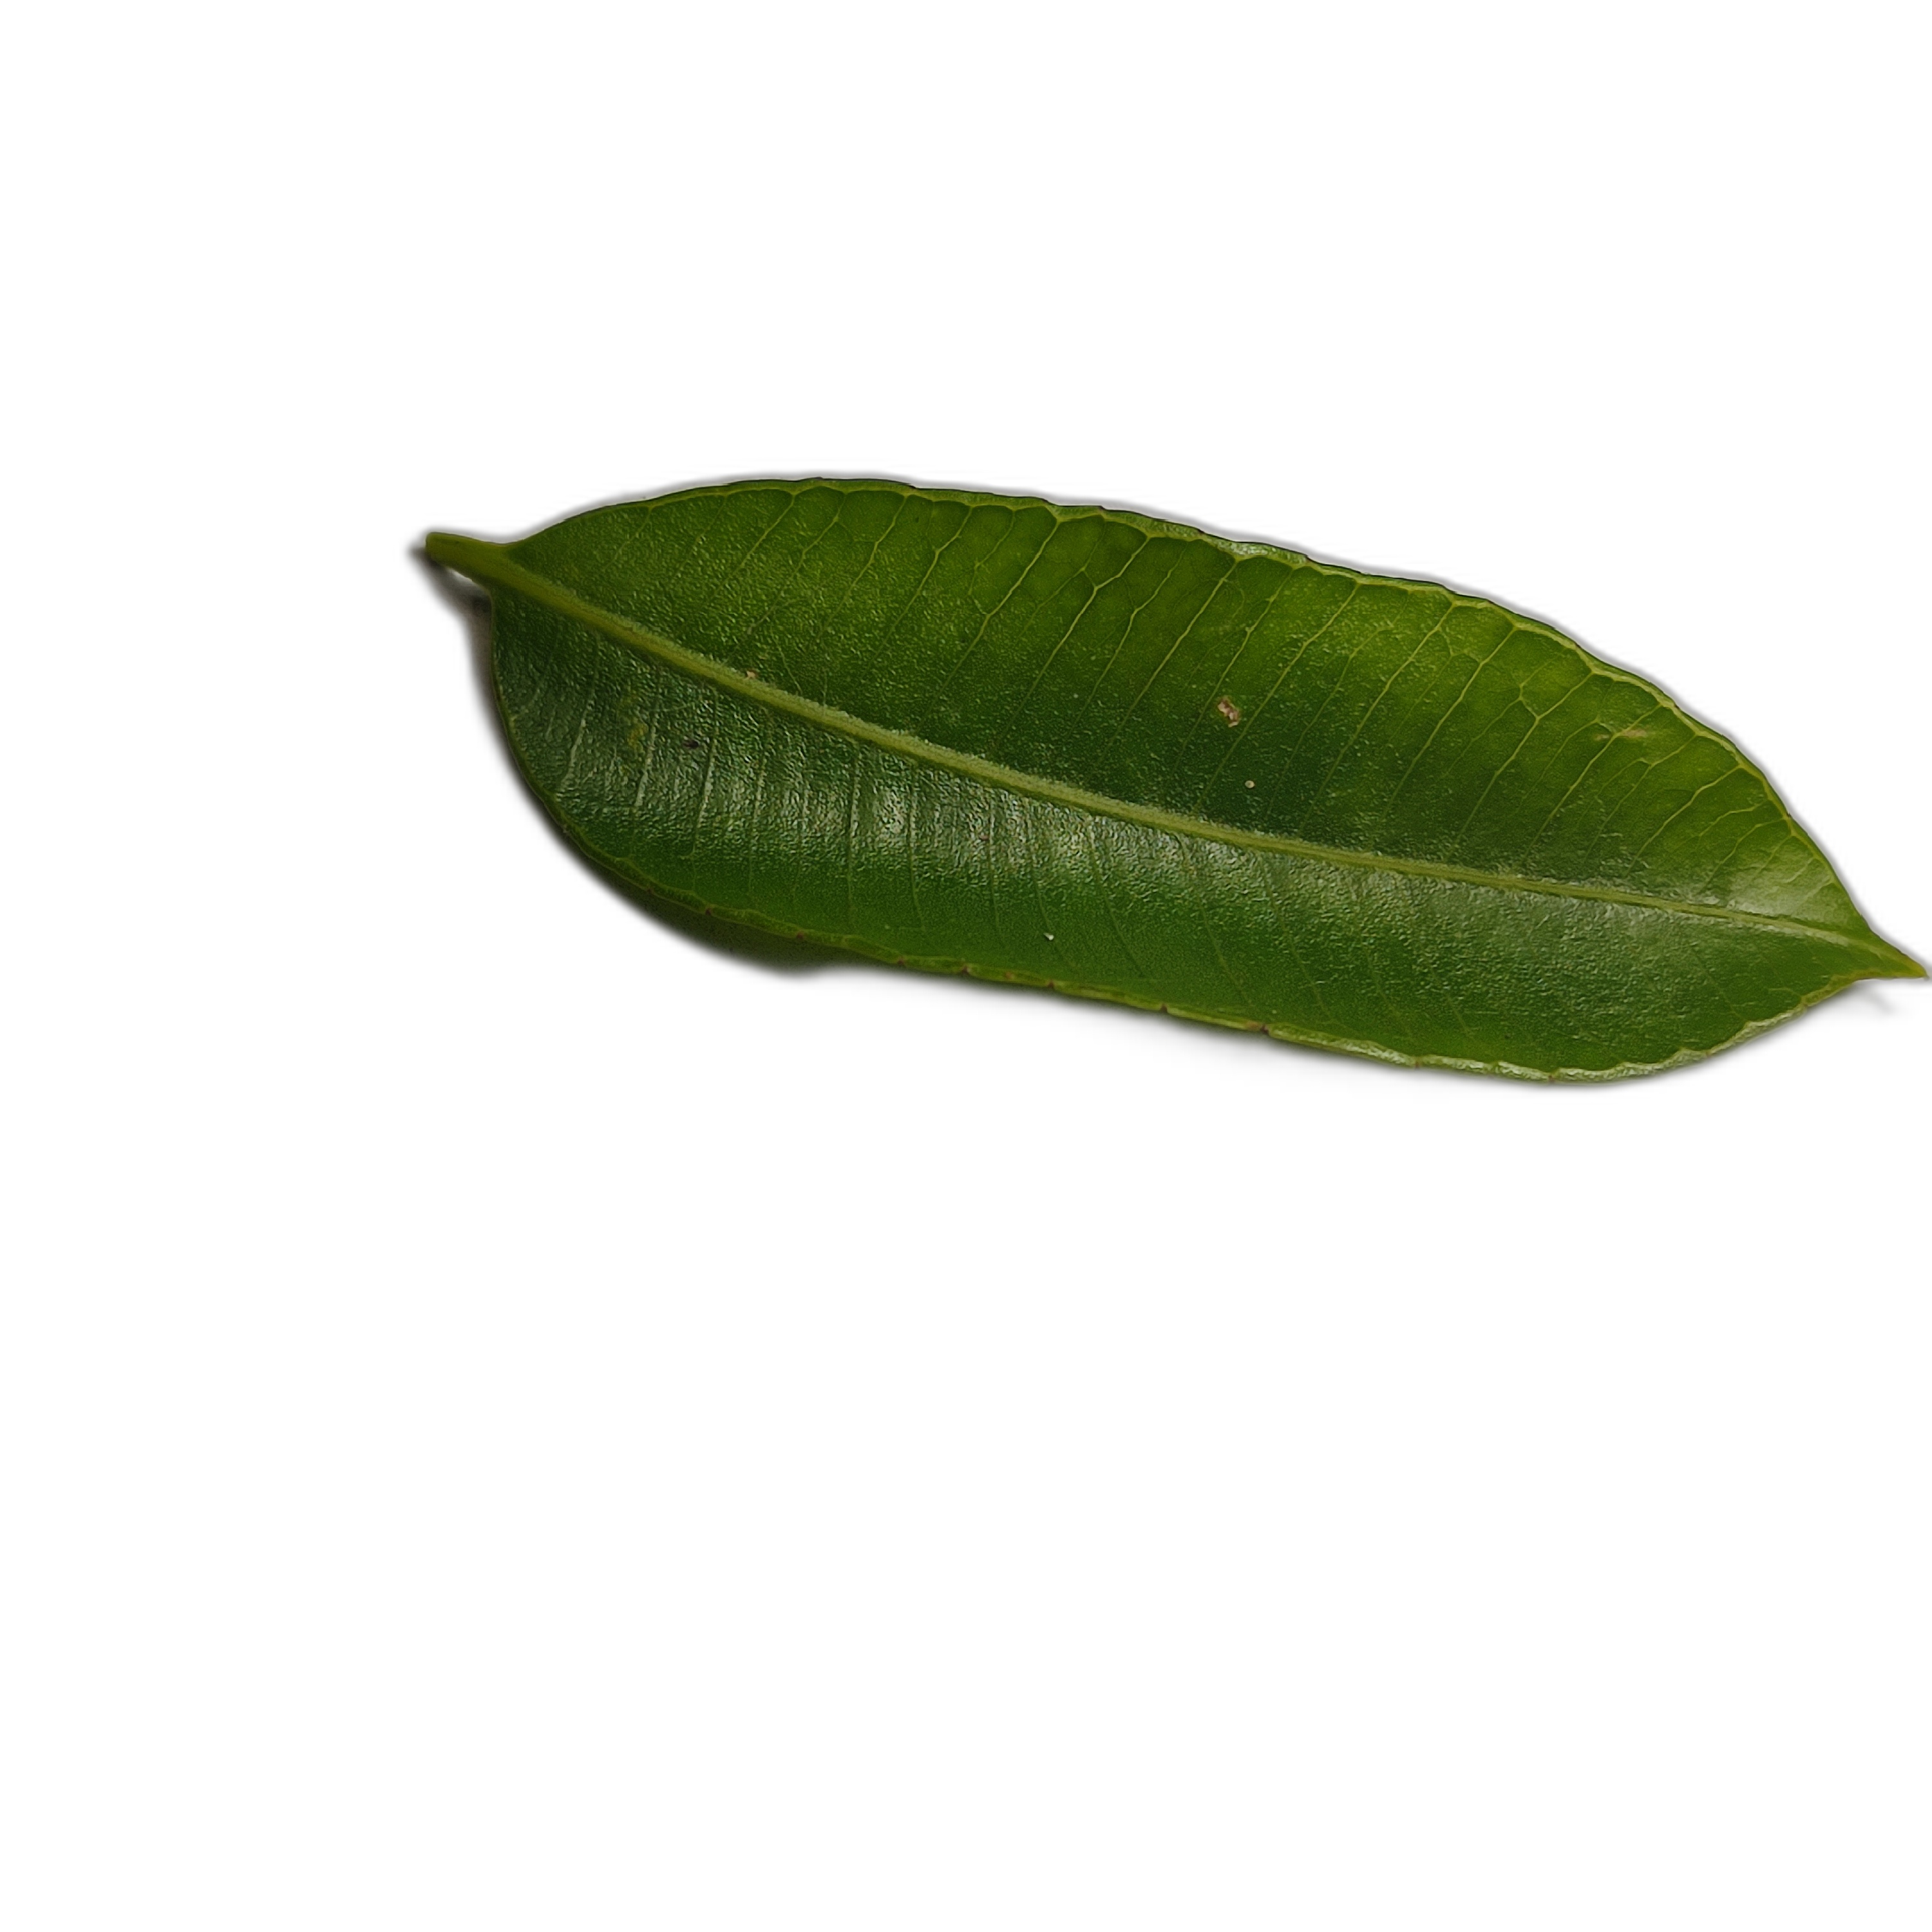
Label: healthy